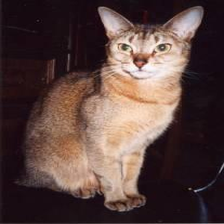
Species: cat
Breed: Abyssinian